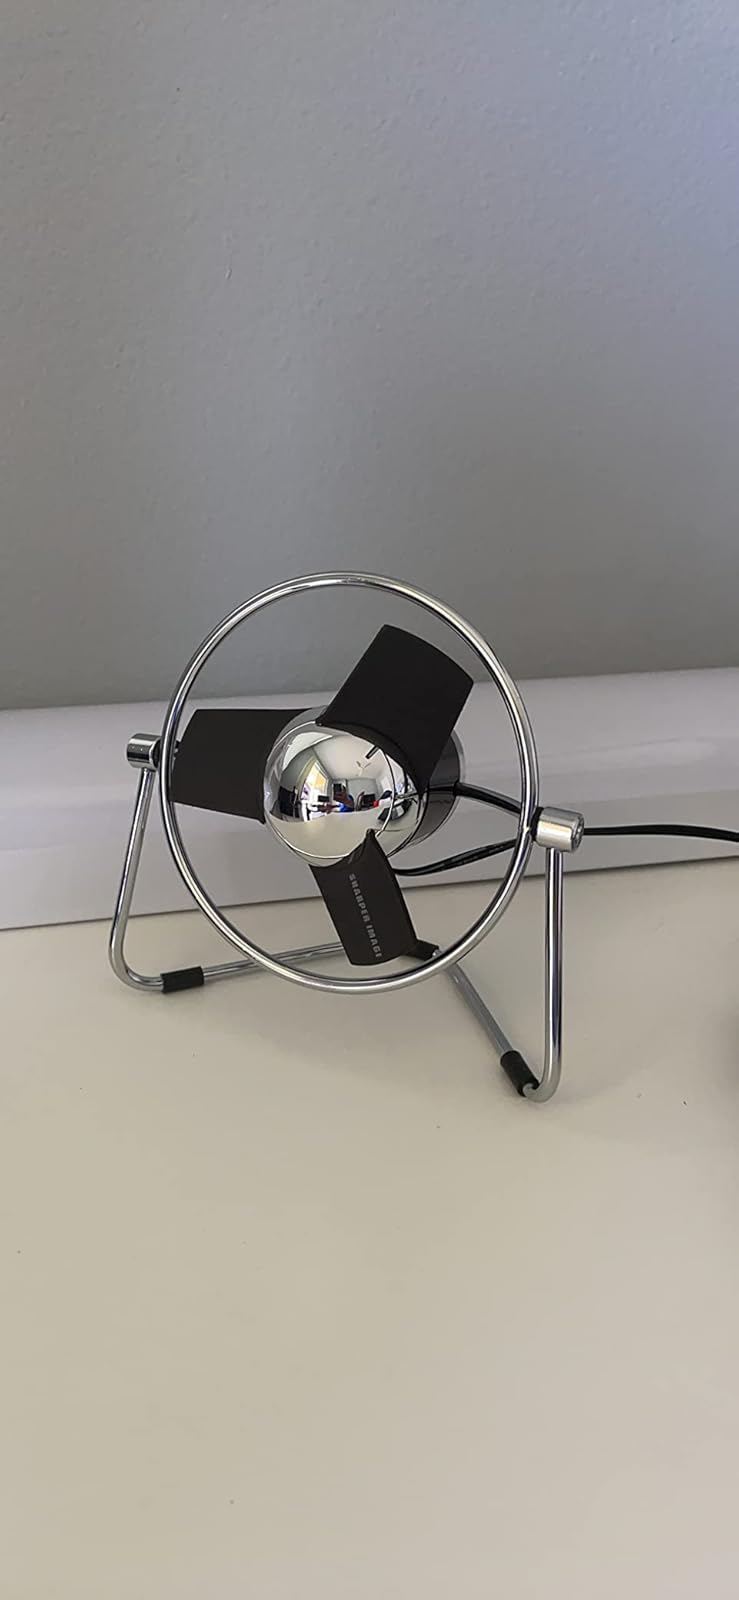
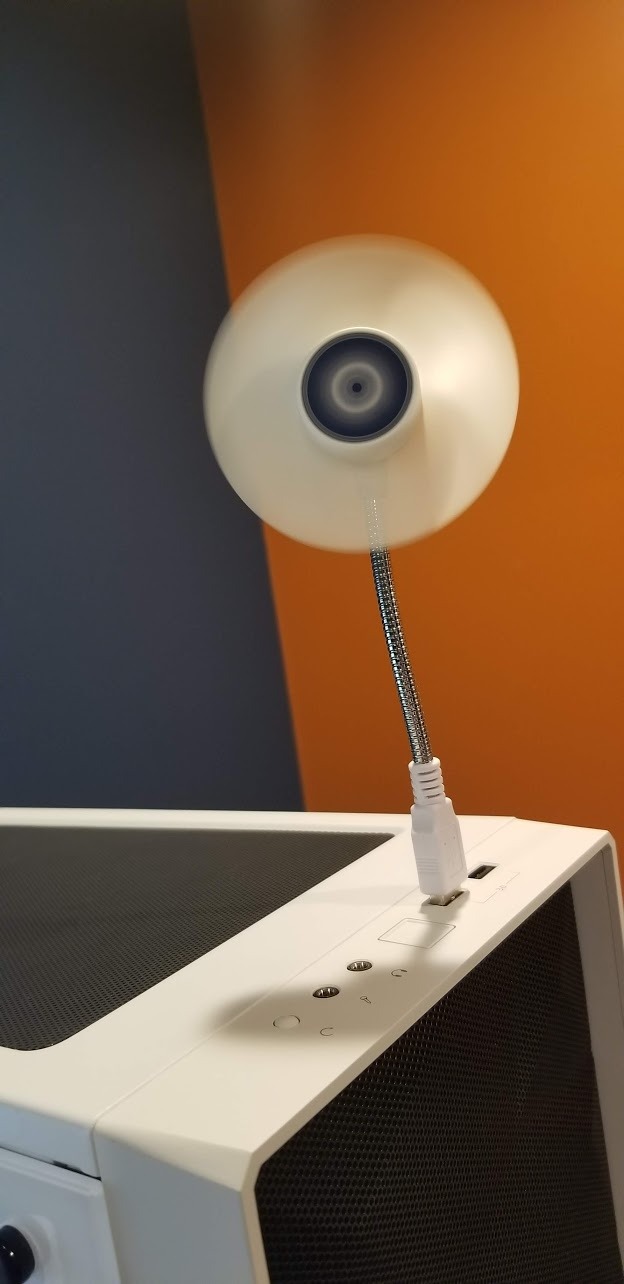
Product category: fan
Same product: no